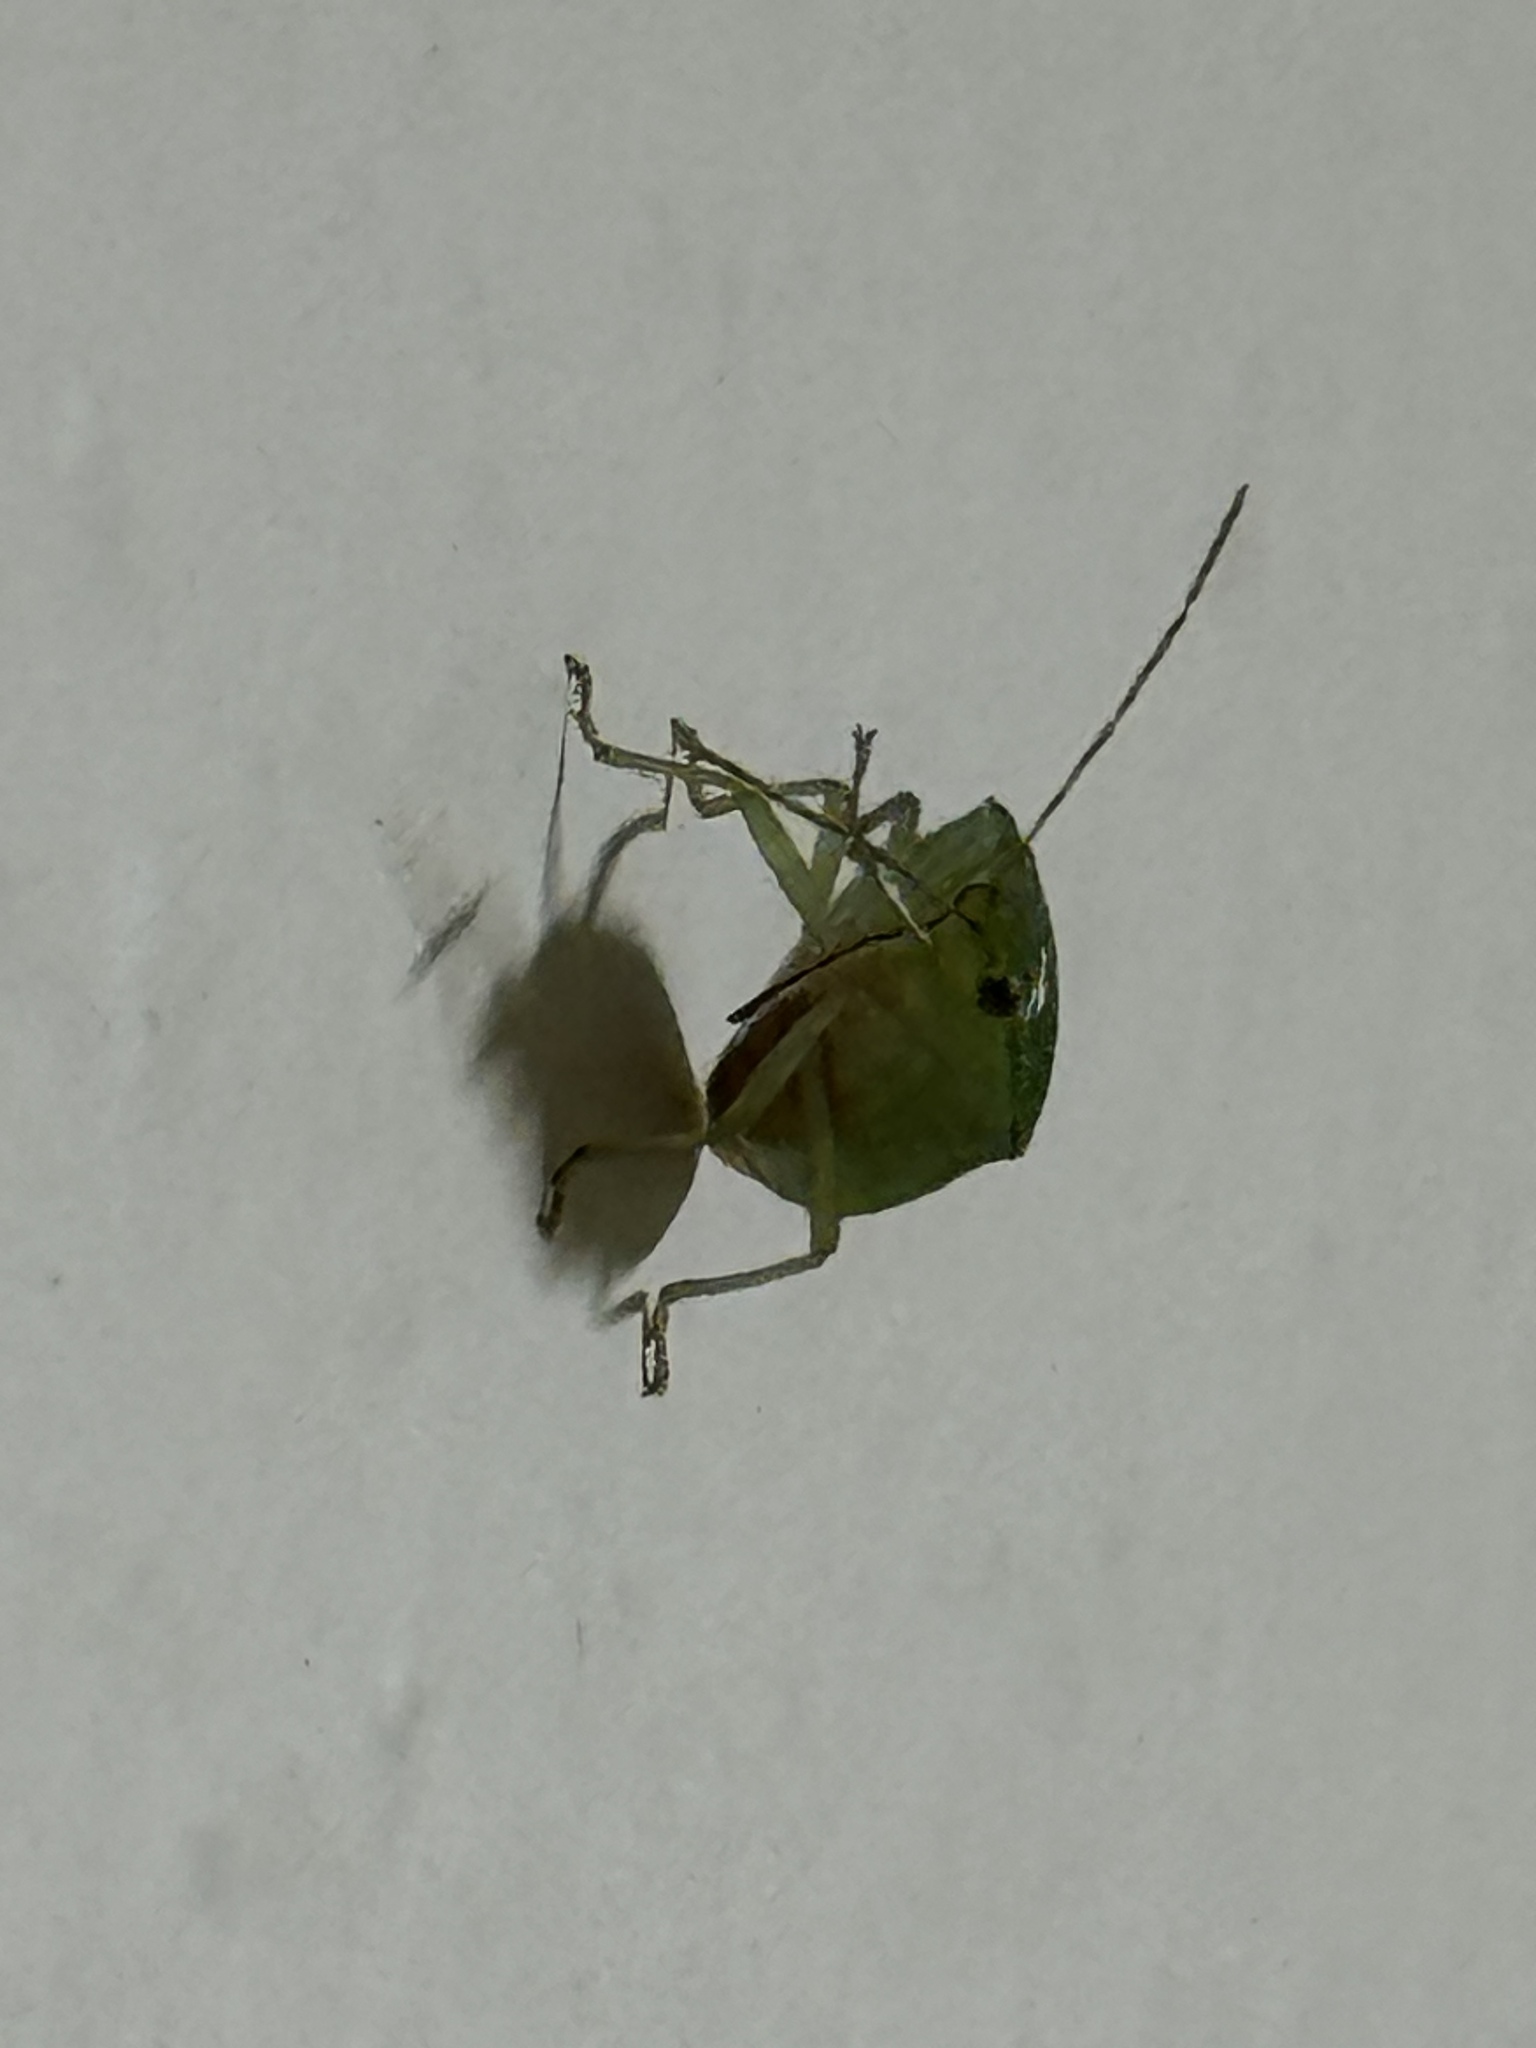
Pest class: stink_bug